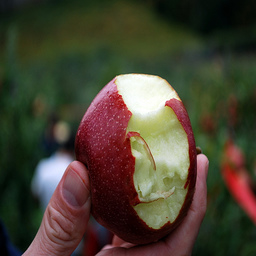
Label: Apple